Fecal incontinence

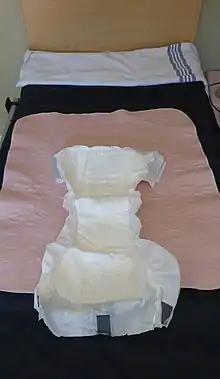

Conservative measures include dietary modification, drug treatment, retrograde anal irrigation, biofeedback retraining anal sphincter exercises. Incontinence products refer to devices such as anal plugs and perineal pads and garments such as diapers or nappies. Perineal pads are efficient and acceptable for only minor incontinence. If all other measures are ineffective removing the entire colon may be an option.